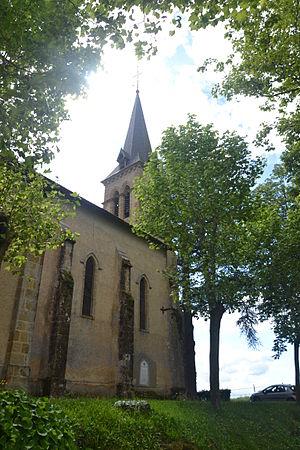
église Saint Martin à Armous et Cau
Armous-et-Cau est une commune française située dans le département du Gers, en région Occitanie.